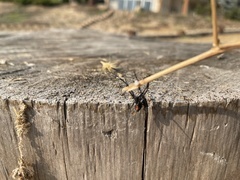
Species: Lactrodectus_hesperus